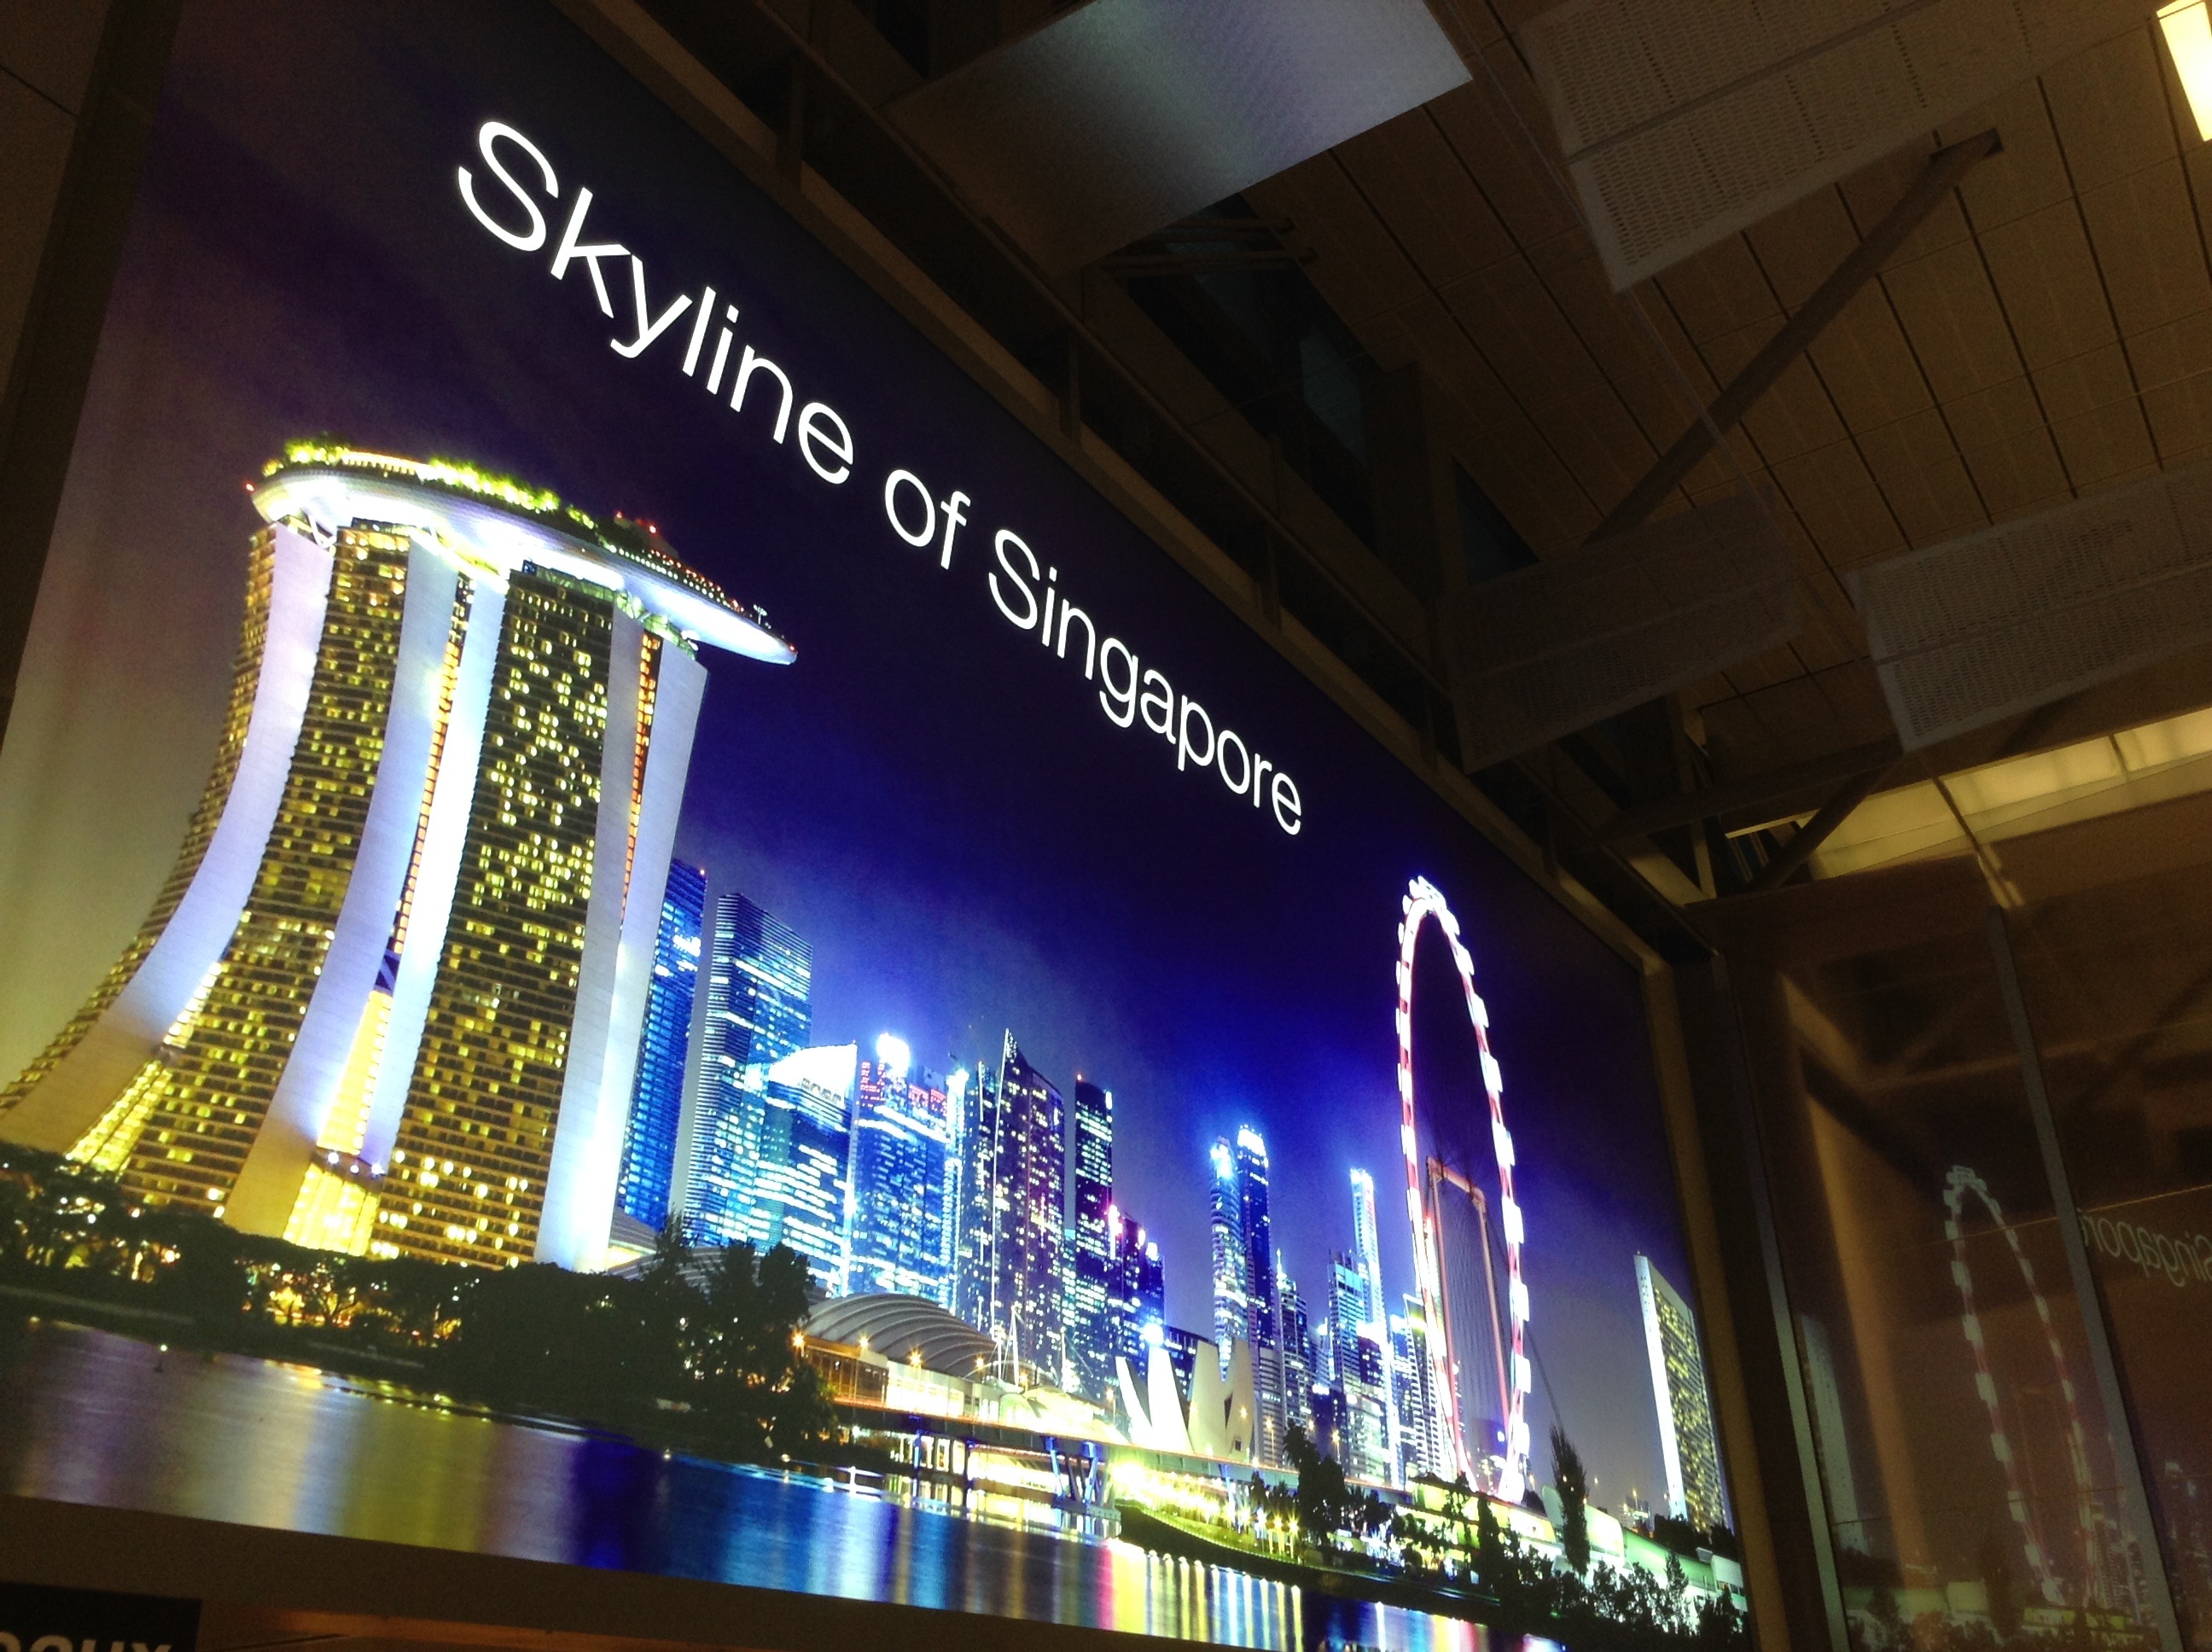
board, night, advertising, airport, display, advertisement, singapore, billboard, changi, advertise